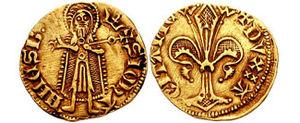
Le florin est le nom de différentes monnaies européennes, initialement frappées en or. Leur abréviation usuelle était fl. ou ƒ pour floren ou florenus. Dans les langues germaniques, on dit gulden, qui signifie « en or ».